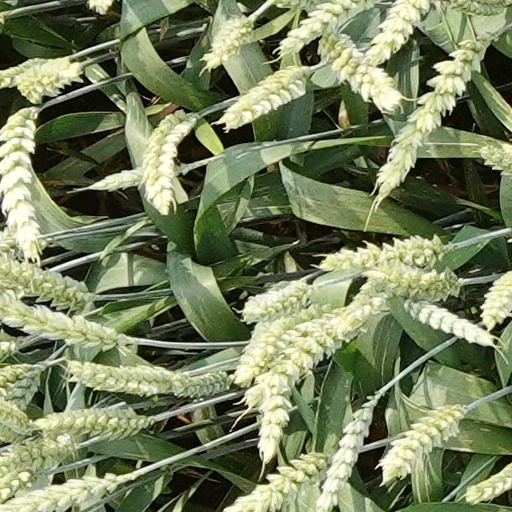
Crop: wheat